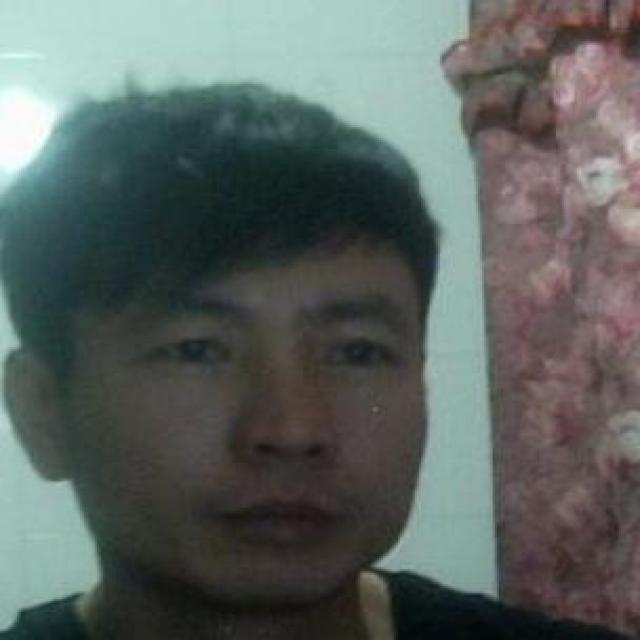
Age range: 21-44